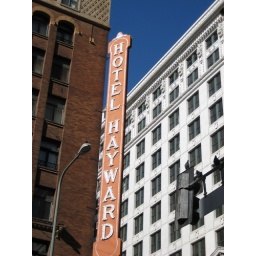
Downtown Los Angeles. Hotel Hayward sign with the S.B. Manhattan building in the background.